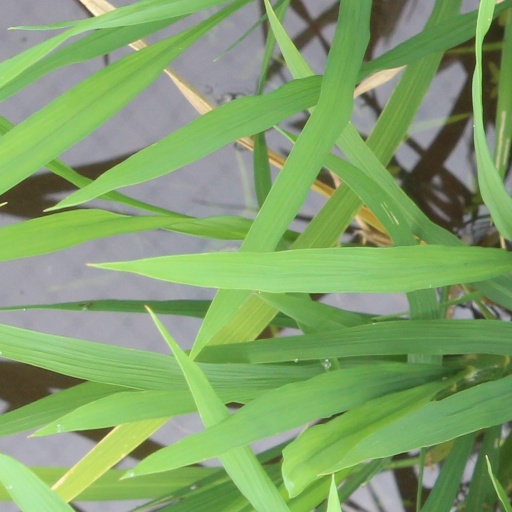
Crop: rice